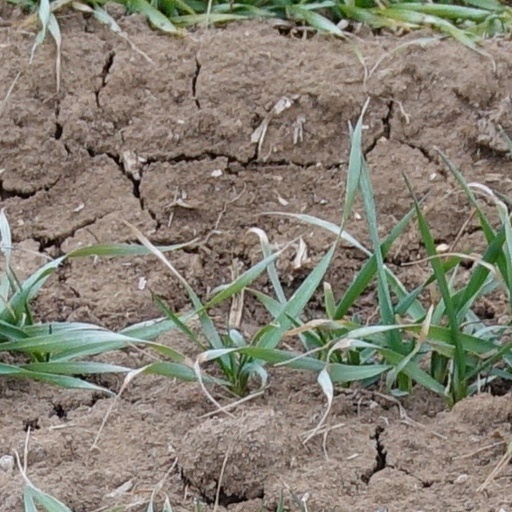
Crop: wheat